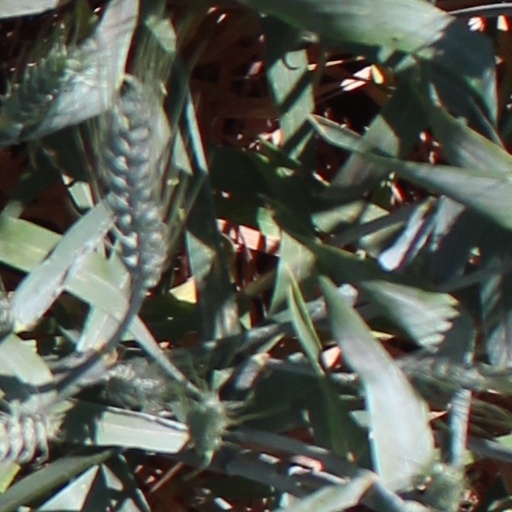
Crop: wheat